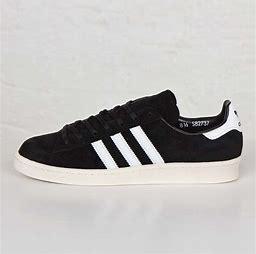
Brand: Adidas
Model: Campus 80S